Byzantine bureaucracy and aristocracy

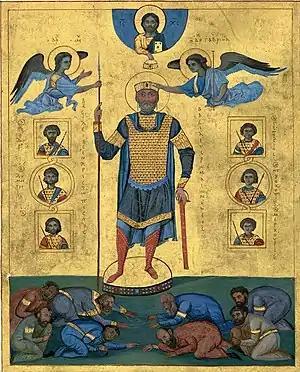
Painting of Emperor Basil II in triumphal garb, exemplifying the imperial crown and royal power handed down by Christ and the angels.

Throughout the fifth century, Hellenistic-Eastern political systems, philosophies, and theocratic Christian concepts had gained power in the Greek-speaking Eastern Mediterranean due to the intervention of important religious figures there such as Eusebius of Caesarea and Origen of Alexandria who had been key to developing the constant Christianized worldview of late antiquity.